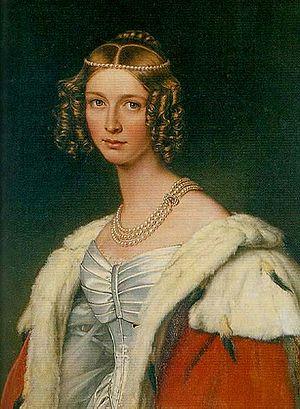
Théodelinde Louise Eugénie Auguste Napoléone de Beauharnais, née le 13 avril 1814 à Mantoue, en Italie, et morte le 1ᵉʳ avril 1857 à Stuttgart, est princesse de Leuchtenberg et comtesse de Wurtemberg.